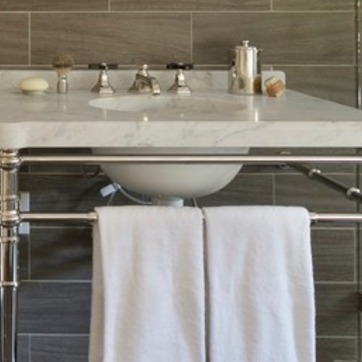
Material: ceramic